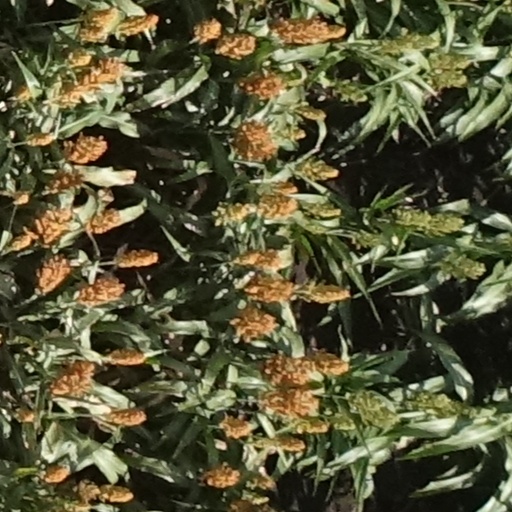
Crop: sorghum